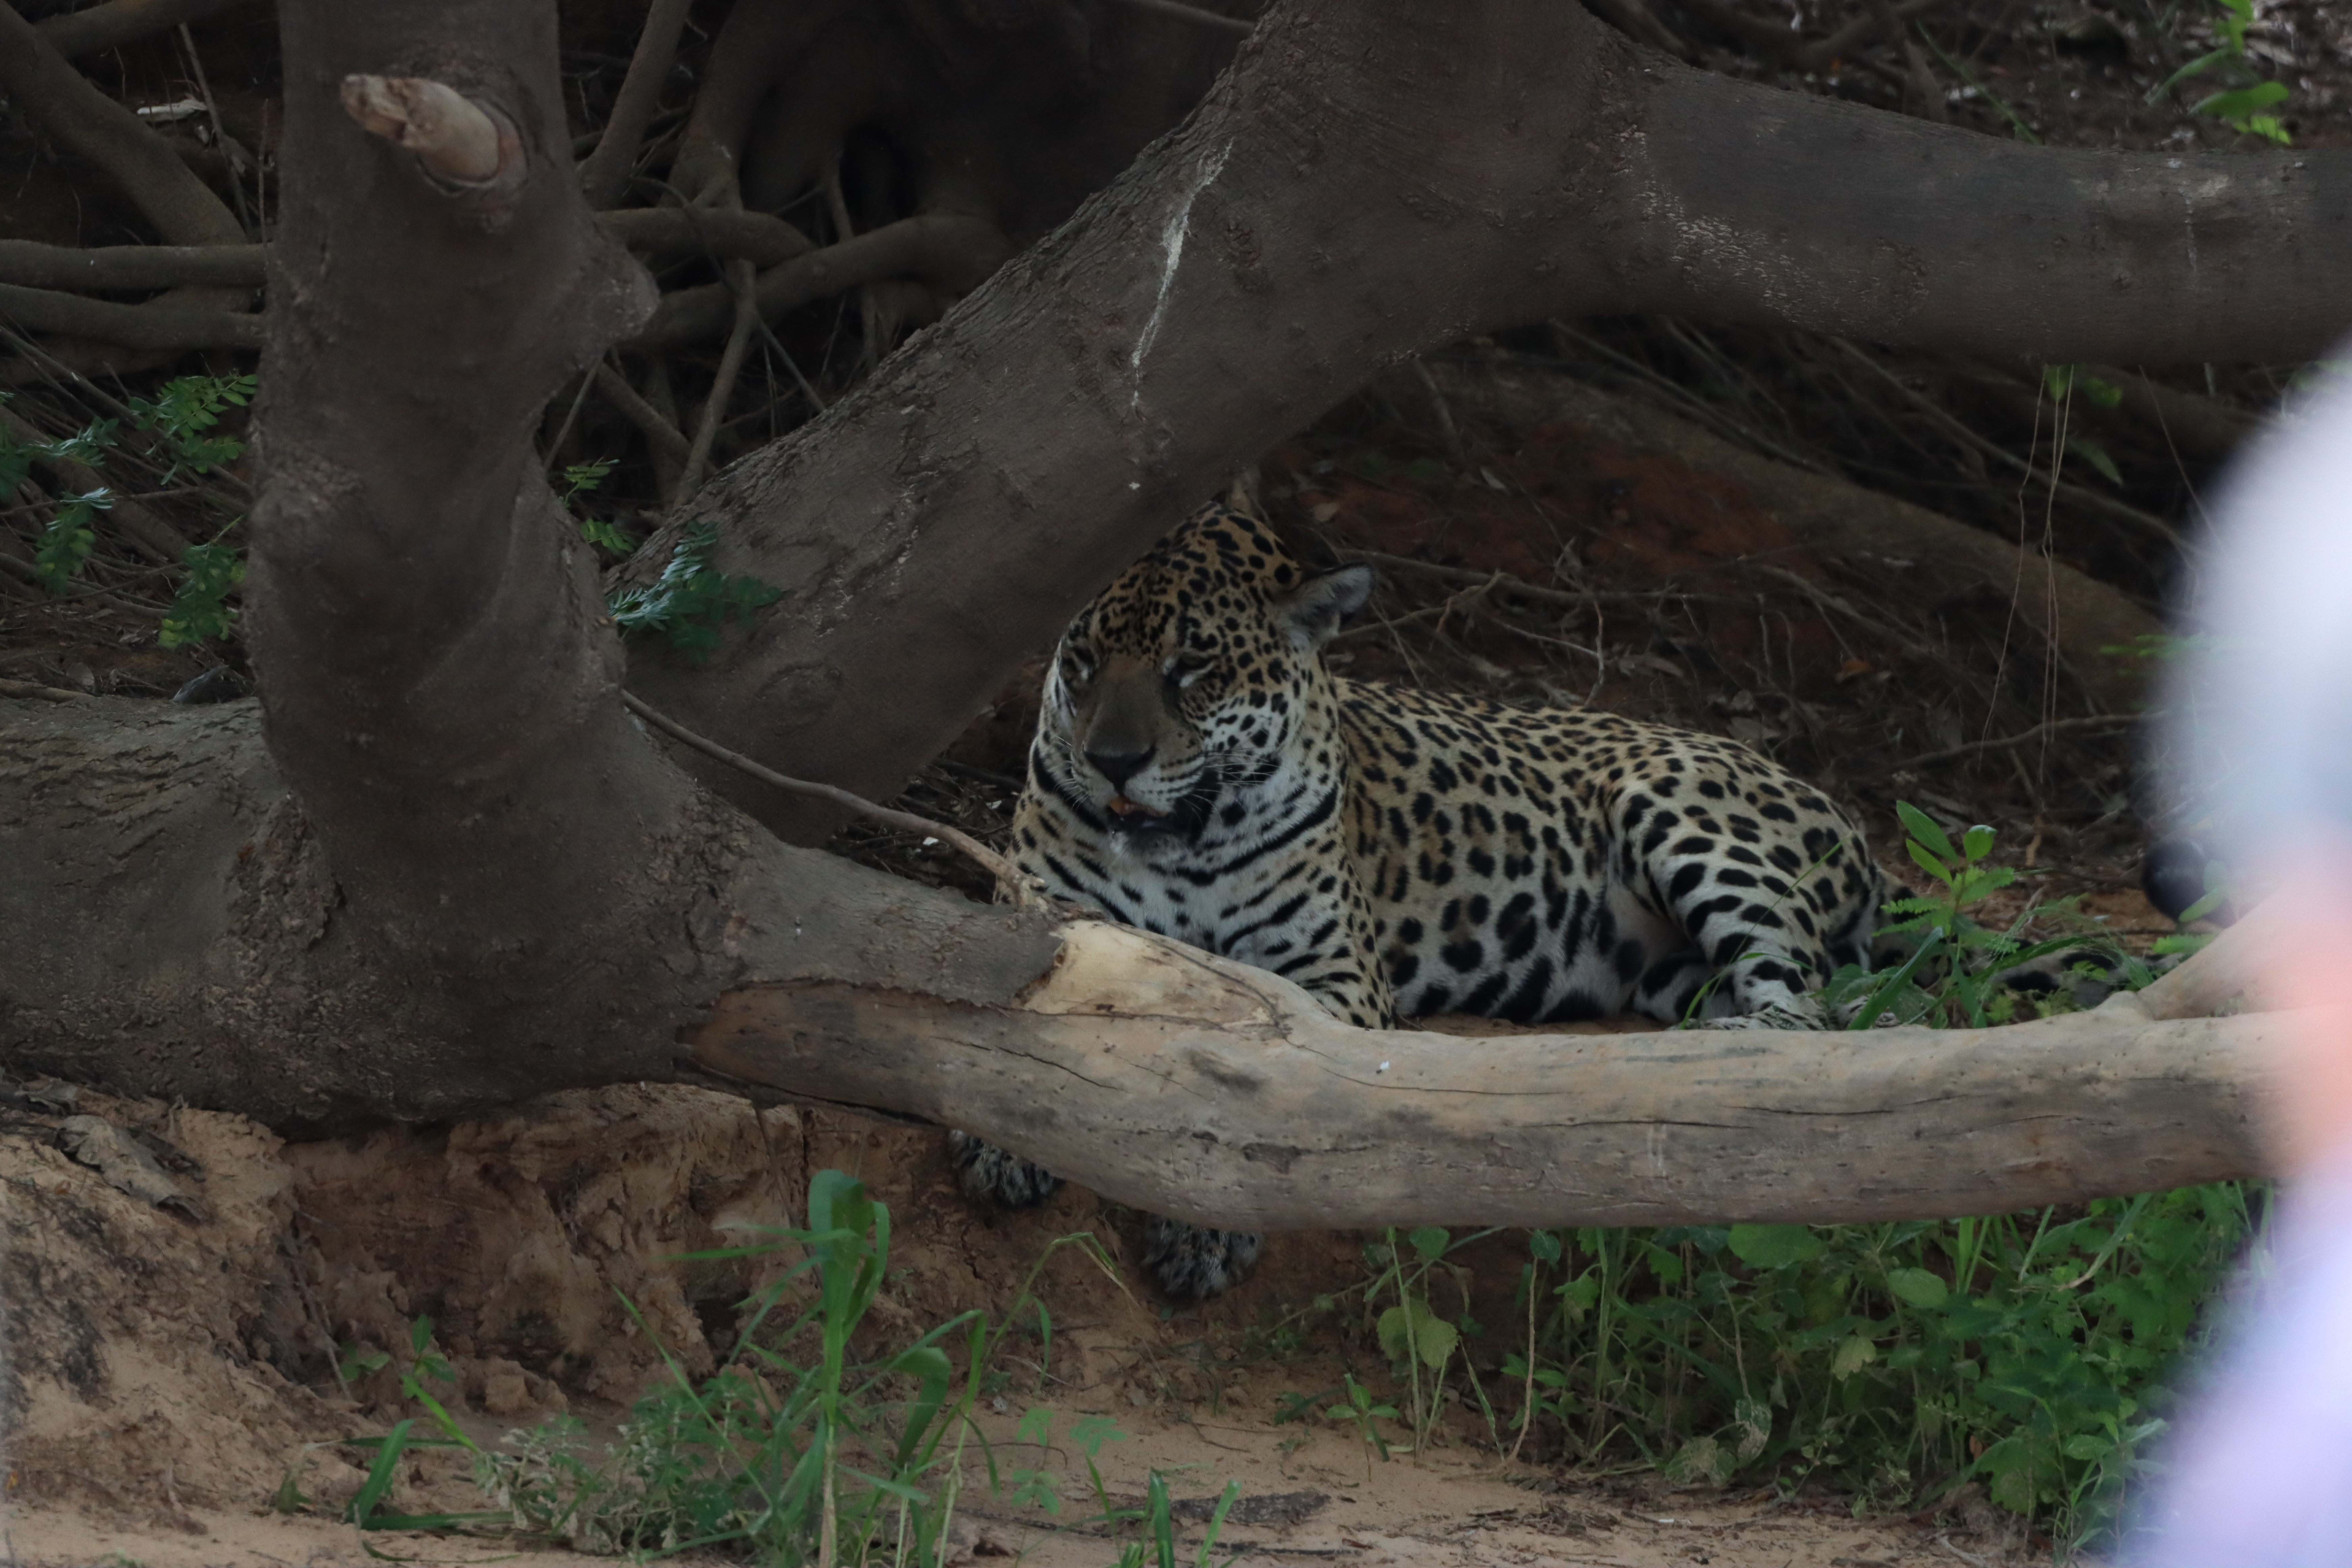
Jaguar: Jaju